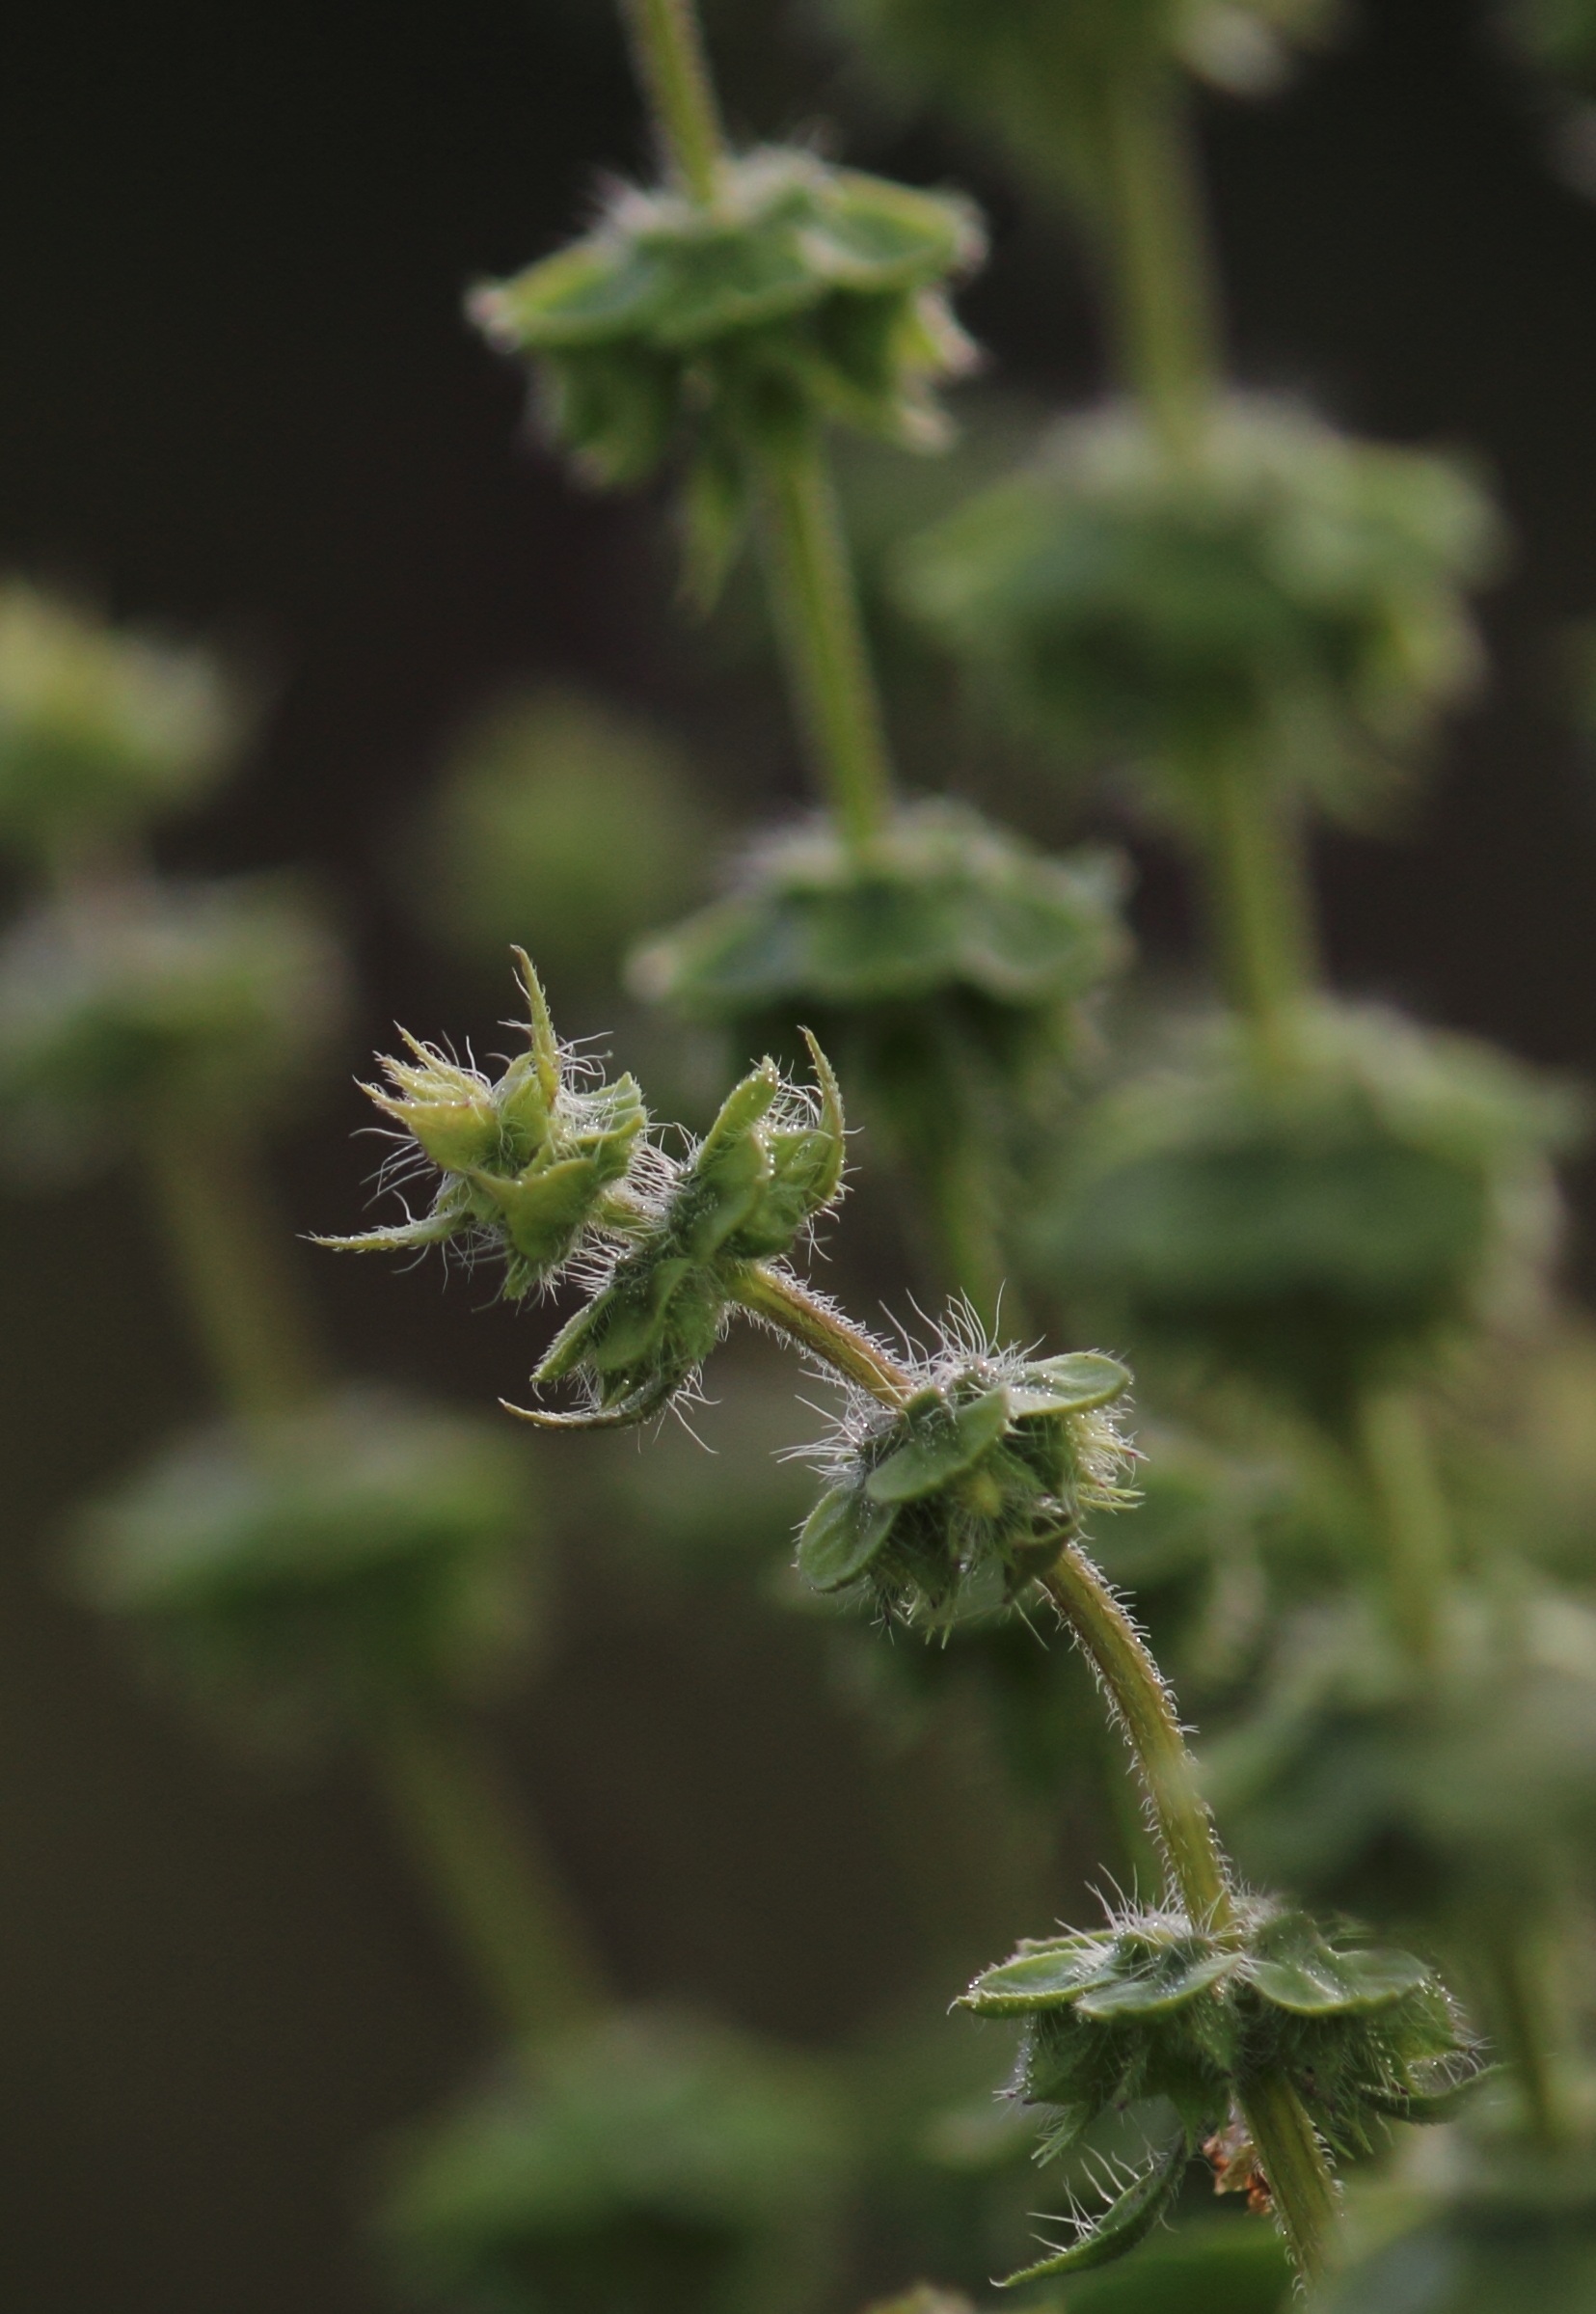
plant, flower, green, herb, botany, garden, flora, wildflower, thistle, weeds, macro photography, flowering plant, daisy family, annual plant, plant stem, land plant